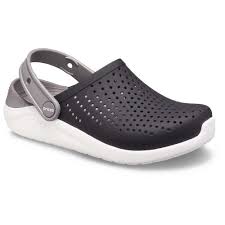
Label: Clog